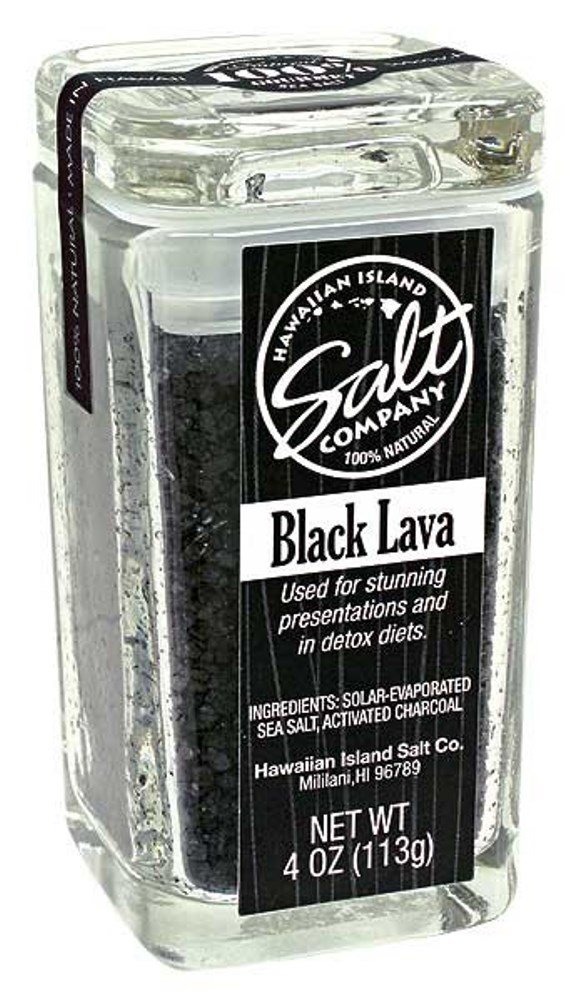
Item Name: Hawaiian Island Salt Company (Black Lava, 4 Ounce)
Bullet Point 1: Made from pure unprocessed sea salt
Bullet Point 2: Product of Hawaii
Bullet Point 3: Solar dried
Bullet Point 4: Available in multiple varieties
Bullet Point 5: Packed in a glass bottle perfect for giving
Product Description: Hawaiian Island Salt Company sea salts are meant to be enjoyed both visually and gastronomically. That is why we chose to place our unique Hawaiian sea salts into these decorative 4 ounces glass jars. Measuring 3 3/4" tall and 1 3/4" wide, these high quality spice containers feature an air tight glass lid with a white rubber gasket ring to help keep our Hawaiian sea salt fresh. The wide jar opening allows for easy dispensing; whether a pinch or pour at a time.
Value: 1.0
Unit: Count

Price: 16.95